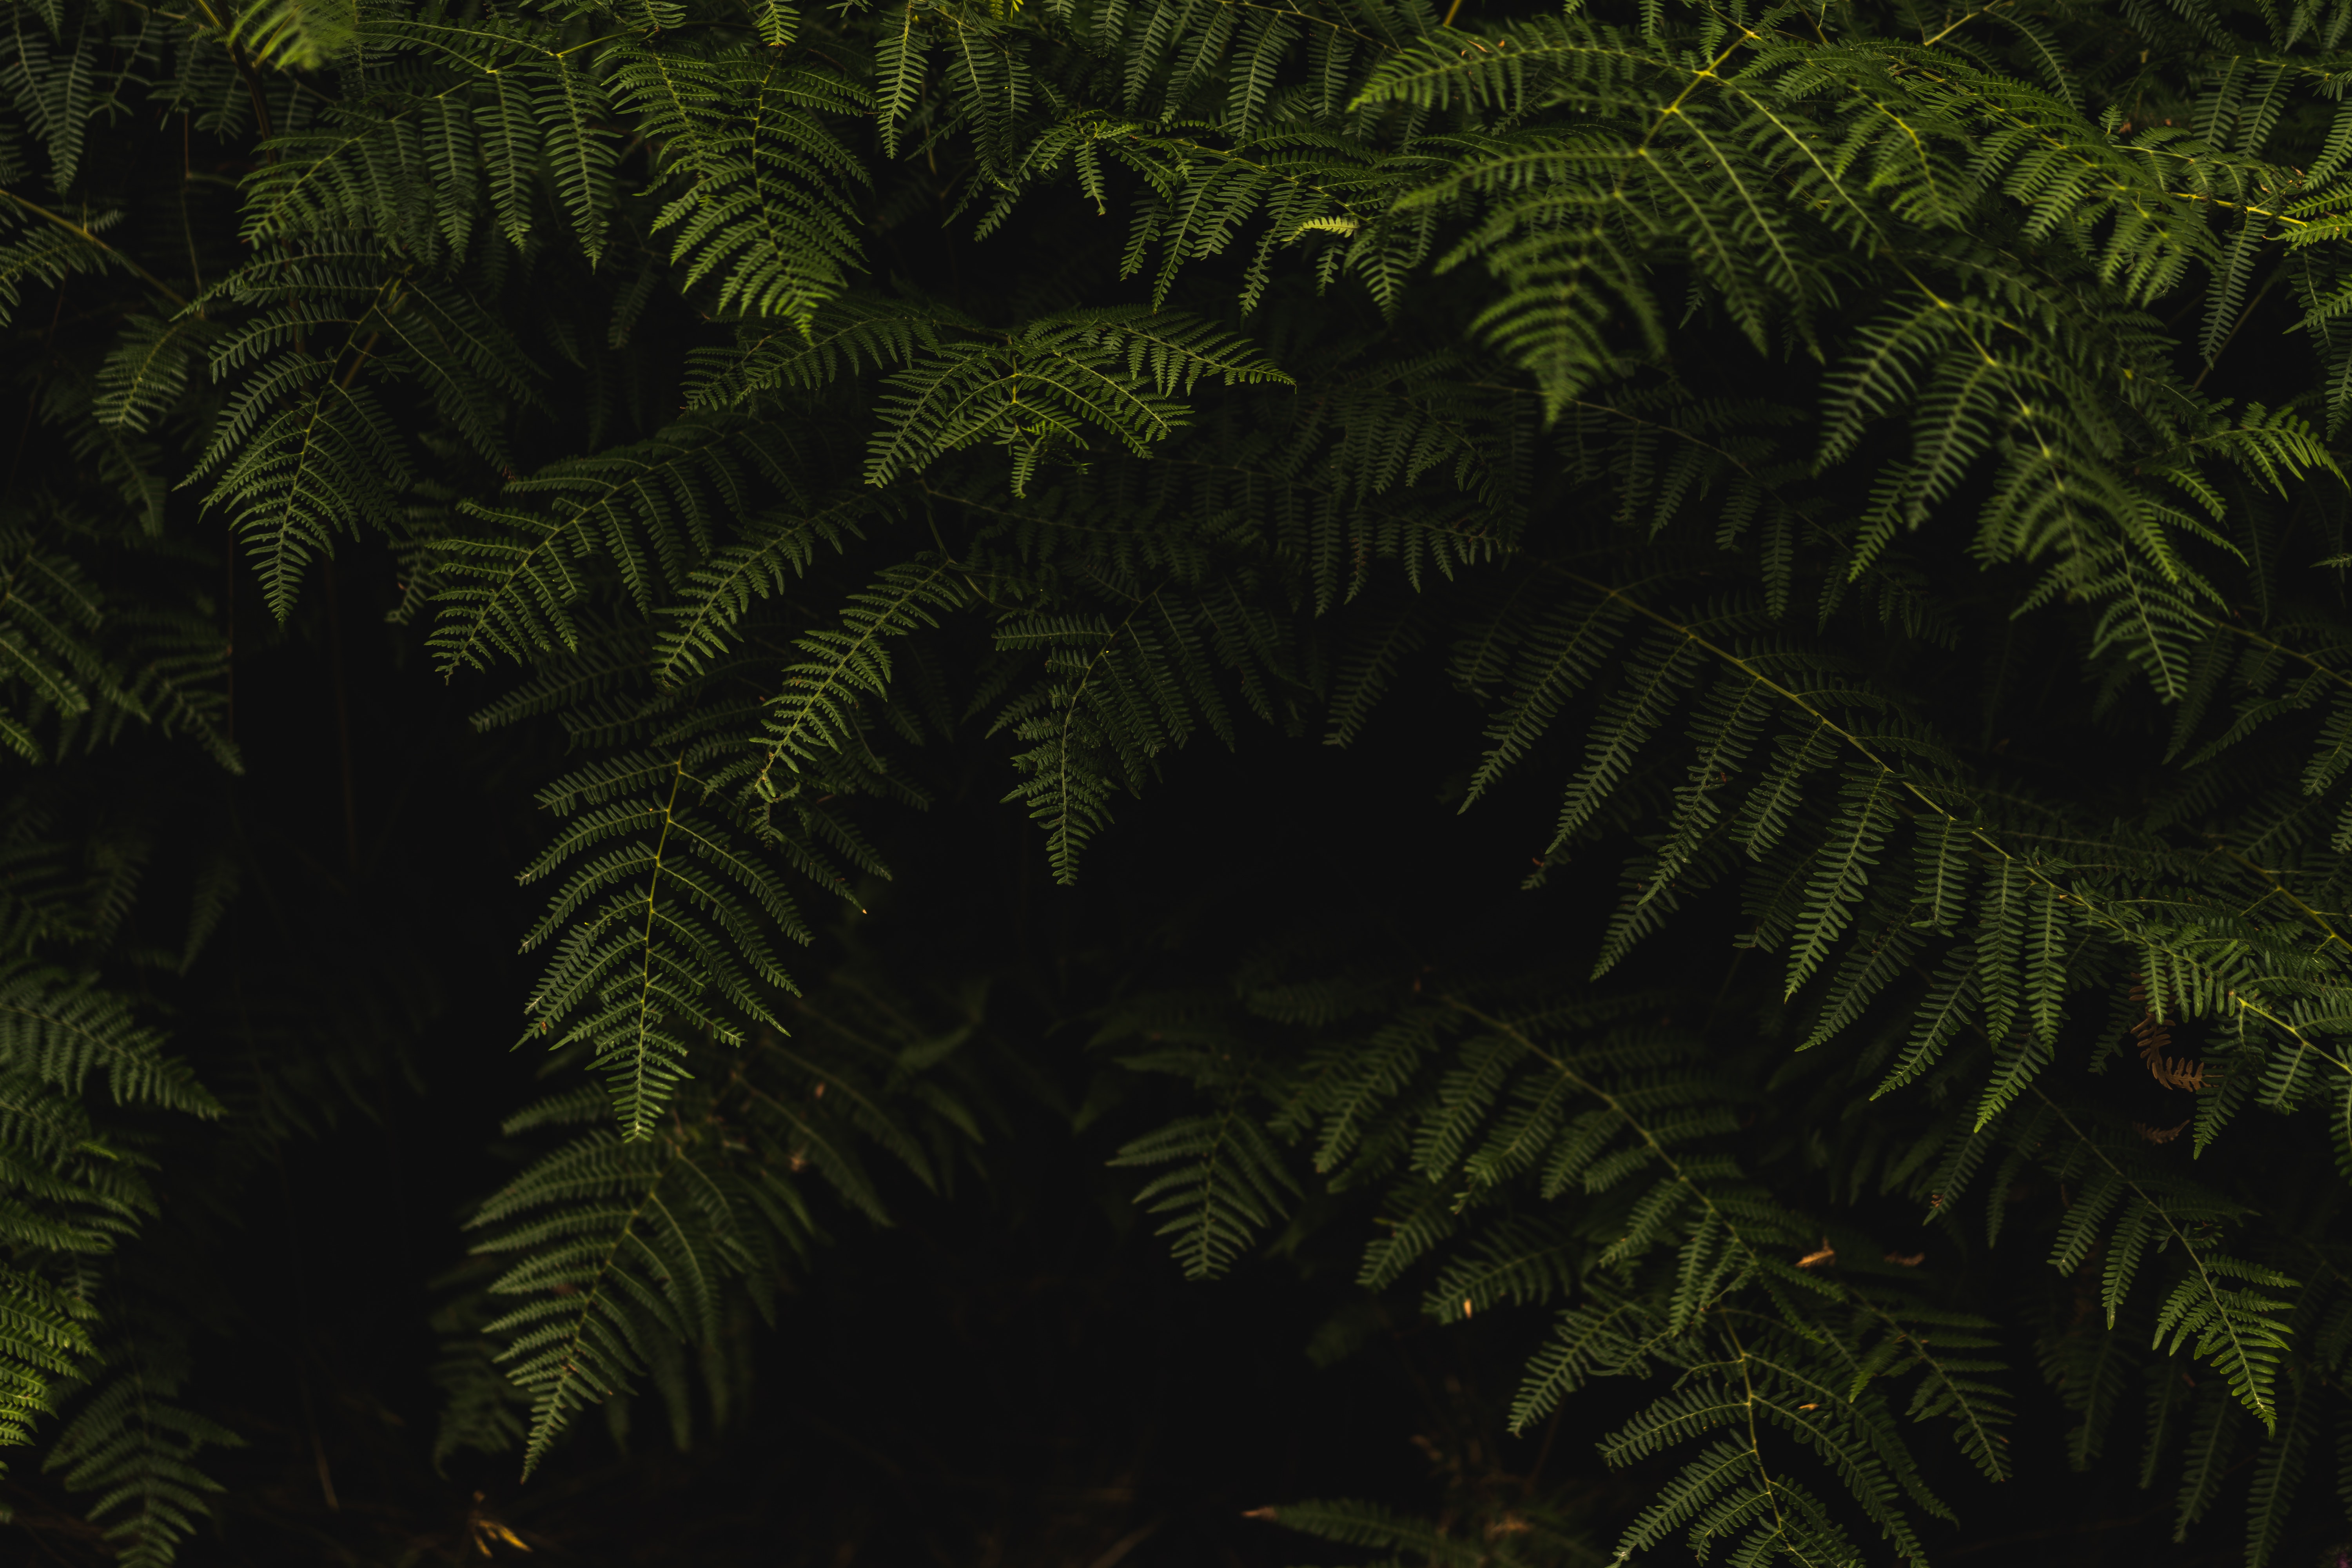
vegetation, terrestrial plant, nature, tree, green, leaf, tropical and subtropical coniferous forests, vascular plant, ferns and horsetails, fern, plant, natural environment, biome, elaeis, botany, woody plant, jungle, forest, branch, temperate broadleaf and mixed forest, organism, old growth forest, ostrich fern, evergreen, rainforest, valdivian temperate rain forest, temperate coniferous forest, fir, pine family, spruce fir forest, palm tree